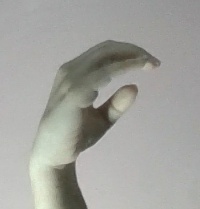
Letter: jeem